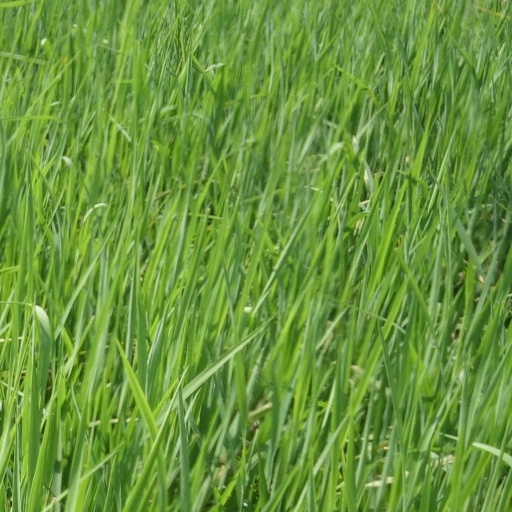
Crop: rice